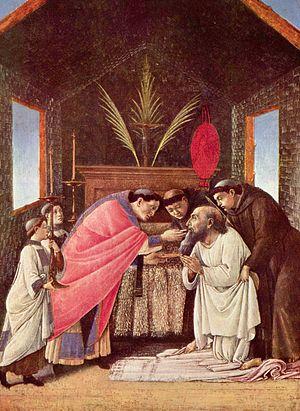
La transsubstantiation est un phénomène surnaturel, qui signifie littéralement la conversion d'une substance en une autre. Le terme désigne, pour une partie des chrétiens, la conversion du pain et du vin en corps et sang du Christ lors de l'Eucharistie par l'intermédiaire du Saint Esprit.
L'Eucharistie /ø.ka.ʁis.ti/ est un sacrement chrétien. Elle occupe une place centrale dans la doctrine et la vie religieuse de la plupart des confessions chrétiennes. Alors que les catholiques parlent d'Eucharistie, le terme de Sainte-Cène est généralement utilisé par les protestants pour désigner le même rite.
Un viatique est une provision — nourriture ou somme d'argent — donnée pour un voyage.